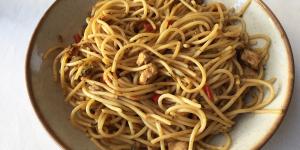
pasta con pollo verduras y soja